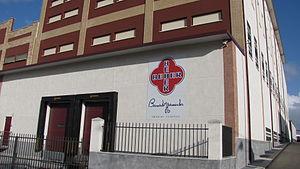
BEHER, ou Bernardo Hernández, est l’usine de jambon espagnole, la plus connue au niveau international. Elle est située dans la D.O.P. Jambon de Guijuelo, à Guijuelo. C’est une entreprise familiale, de troisième âge, créé en 1930, et actuellement c’est l’une des 300 entreprises les plus importantes de Castille-et-León.